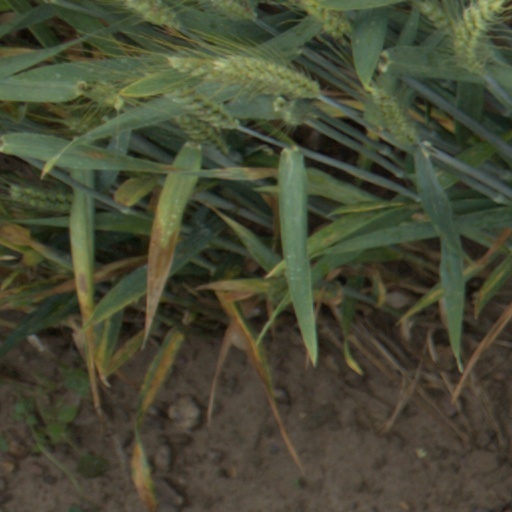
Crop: wheat